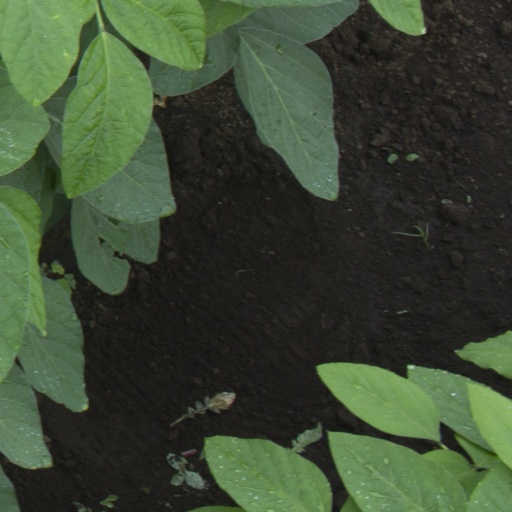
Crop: soybean